Edith Rigby

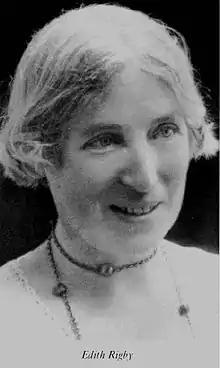
Rigby in 1900

Edith Rigby ( Rayner) (18 October 1872 – 23 July 1950) was an English suffragette who used arson as a way to further the cause of women’s suffrage. She founded a night school in Preston called St Peter's School, aimed at educating women and girls. Later she became a prominent activist, and was incarcerated seven times and committed several acts of arson. She was a contemporary of Christabel and Sylvia Pankhurst.